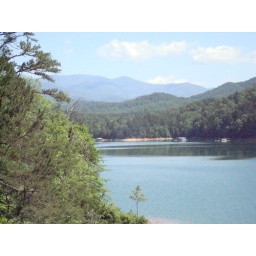
fontana lake, with the great smoky mountains in the background; as seen from the great smoky mountain scenic railway